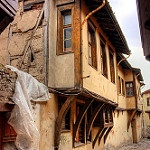
Scene: Outdoor